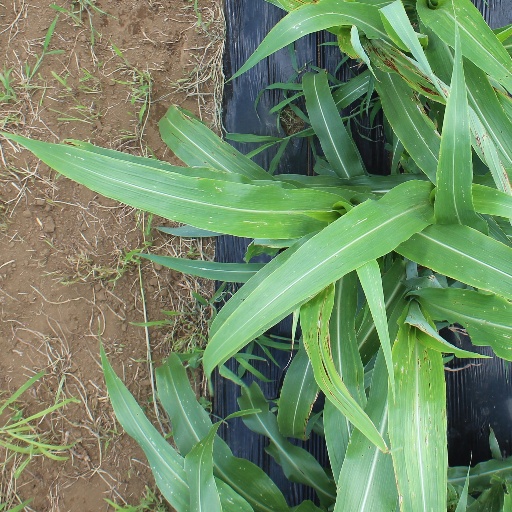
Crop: sorghum